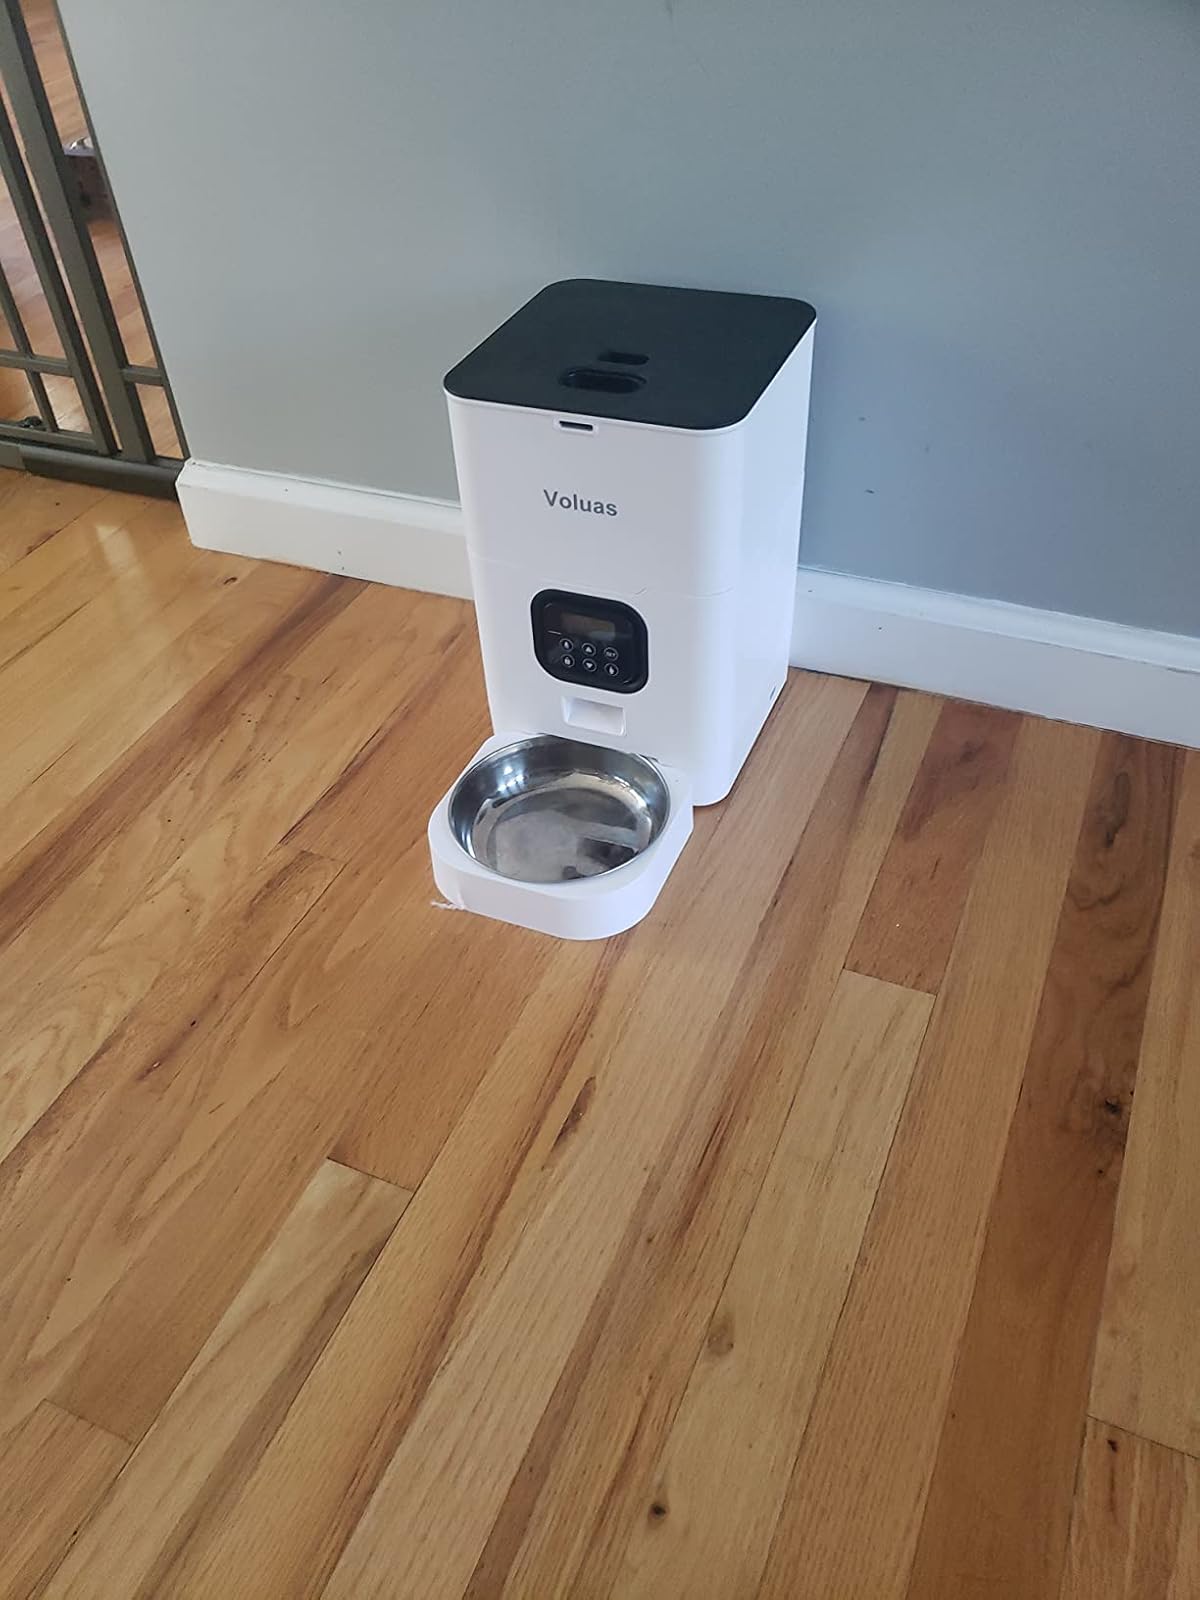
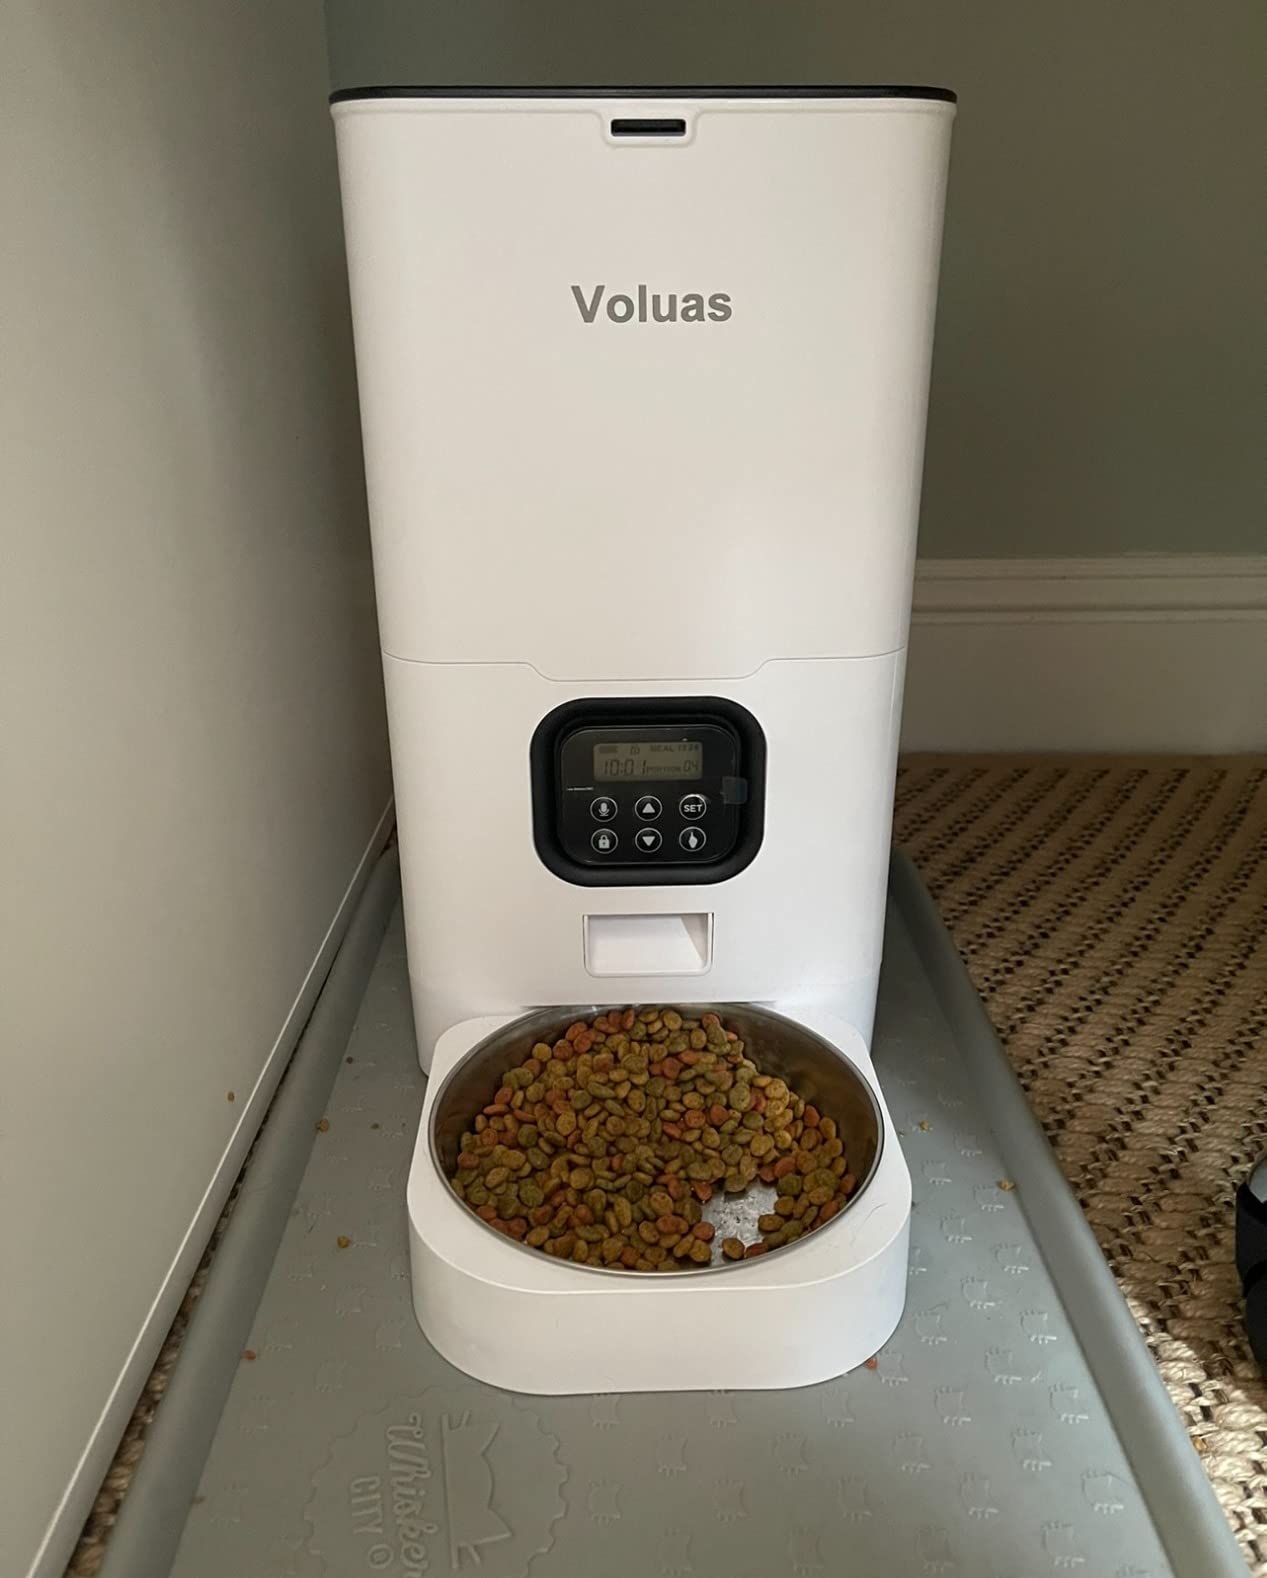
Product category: items_feeder
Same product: yes